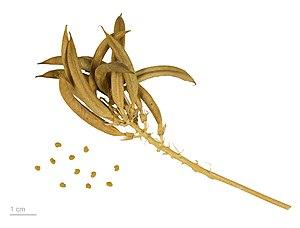
L'Astragale réglisse, Astragale à feuilles de réglisse ou Réglisse sauvage est une plante herbacée vivace de la famille des Fabacées.